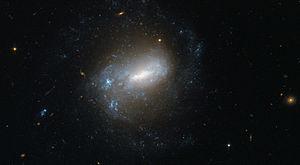
NGC 1345 est une galaxie spirale barrée située dans la constellation de l'Éridan à environ 70 millions d'années-lumière de la Voie lactée. Elle a été découverte par l'astronome britannique John Herschel en 1835.